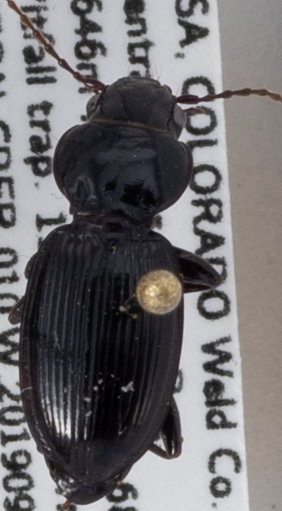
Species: Cyclotrachelus constrictus
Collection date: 2019-09-11
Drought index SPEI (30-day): -0.722
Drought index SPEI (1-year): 0.748
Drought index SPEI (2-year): -0.1704